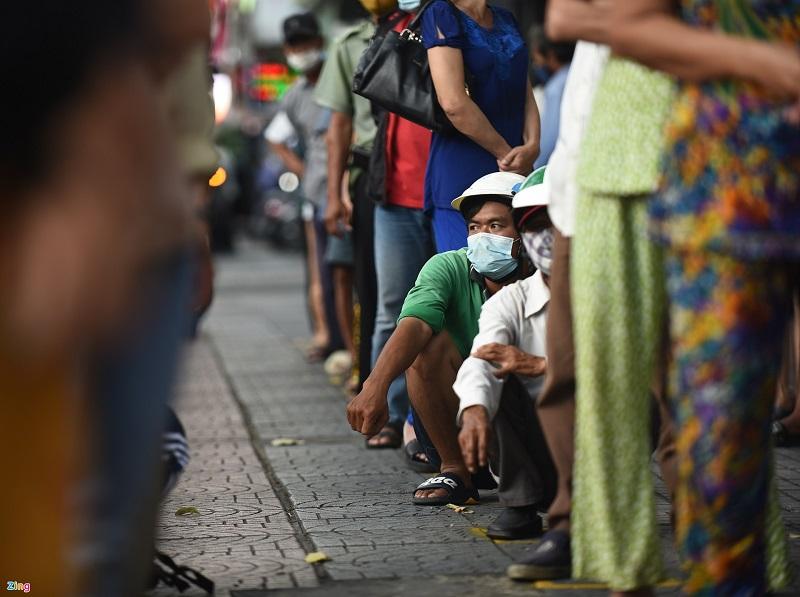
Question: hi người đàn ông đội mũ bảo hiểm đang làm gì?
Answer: đang ngồi xếp hàng